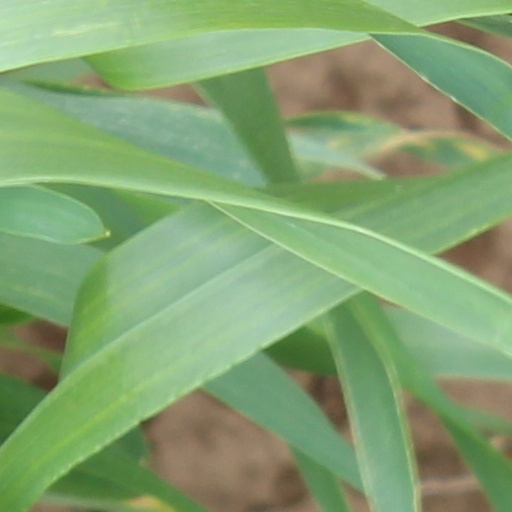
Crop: wheat